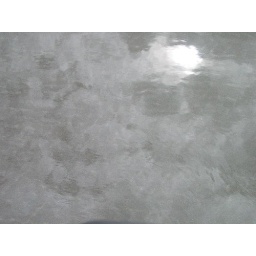
A reflection of the sky in the shallow water covering the sand on the beach